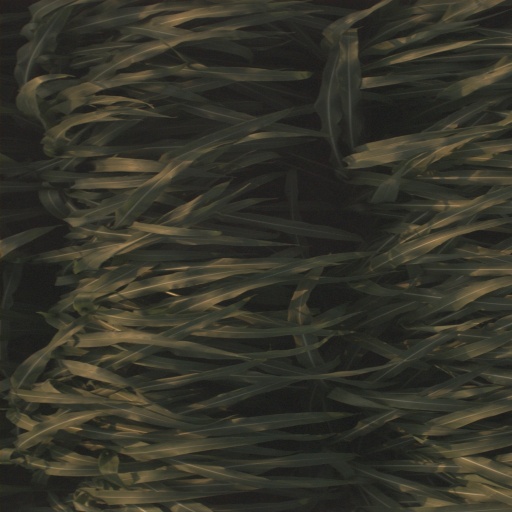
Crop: sorghum